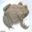
Label: frog